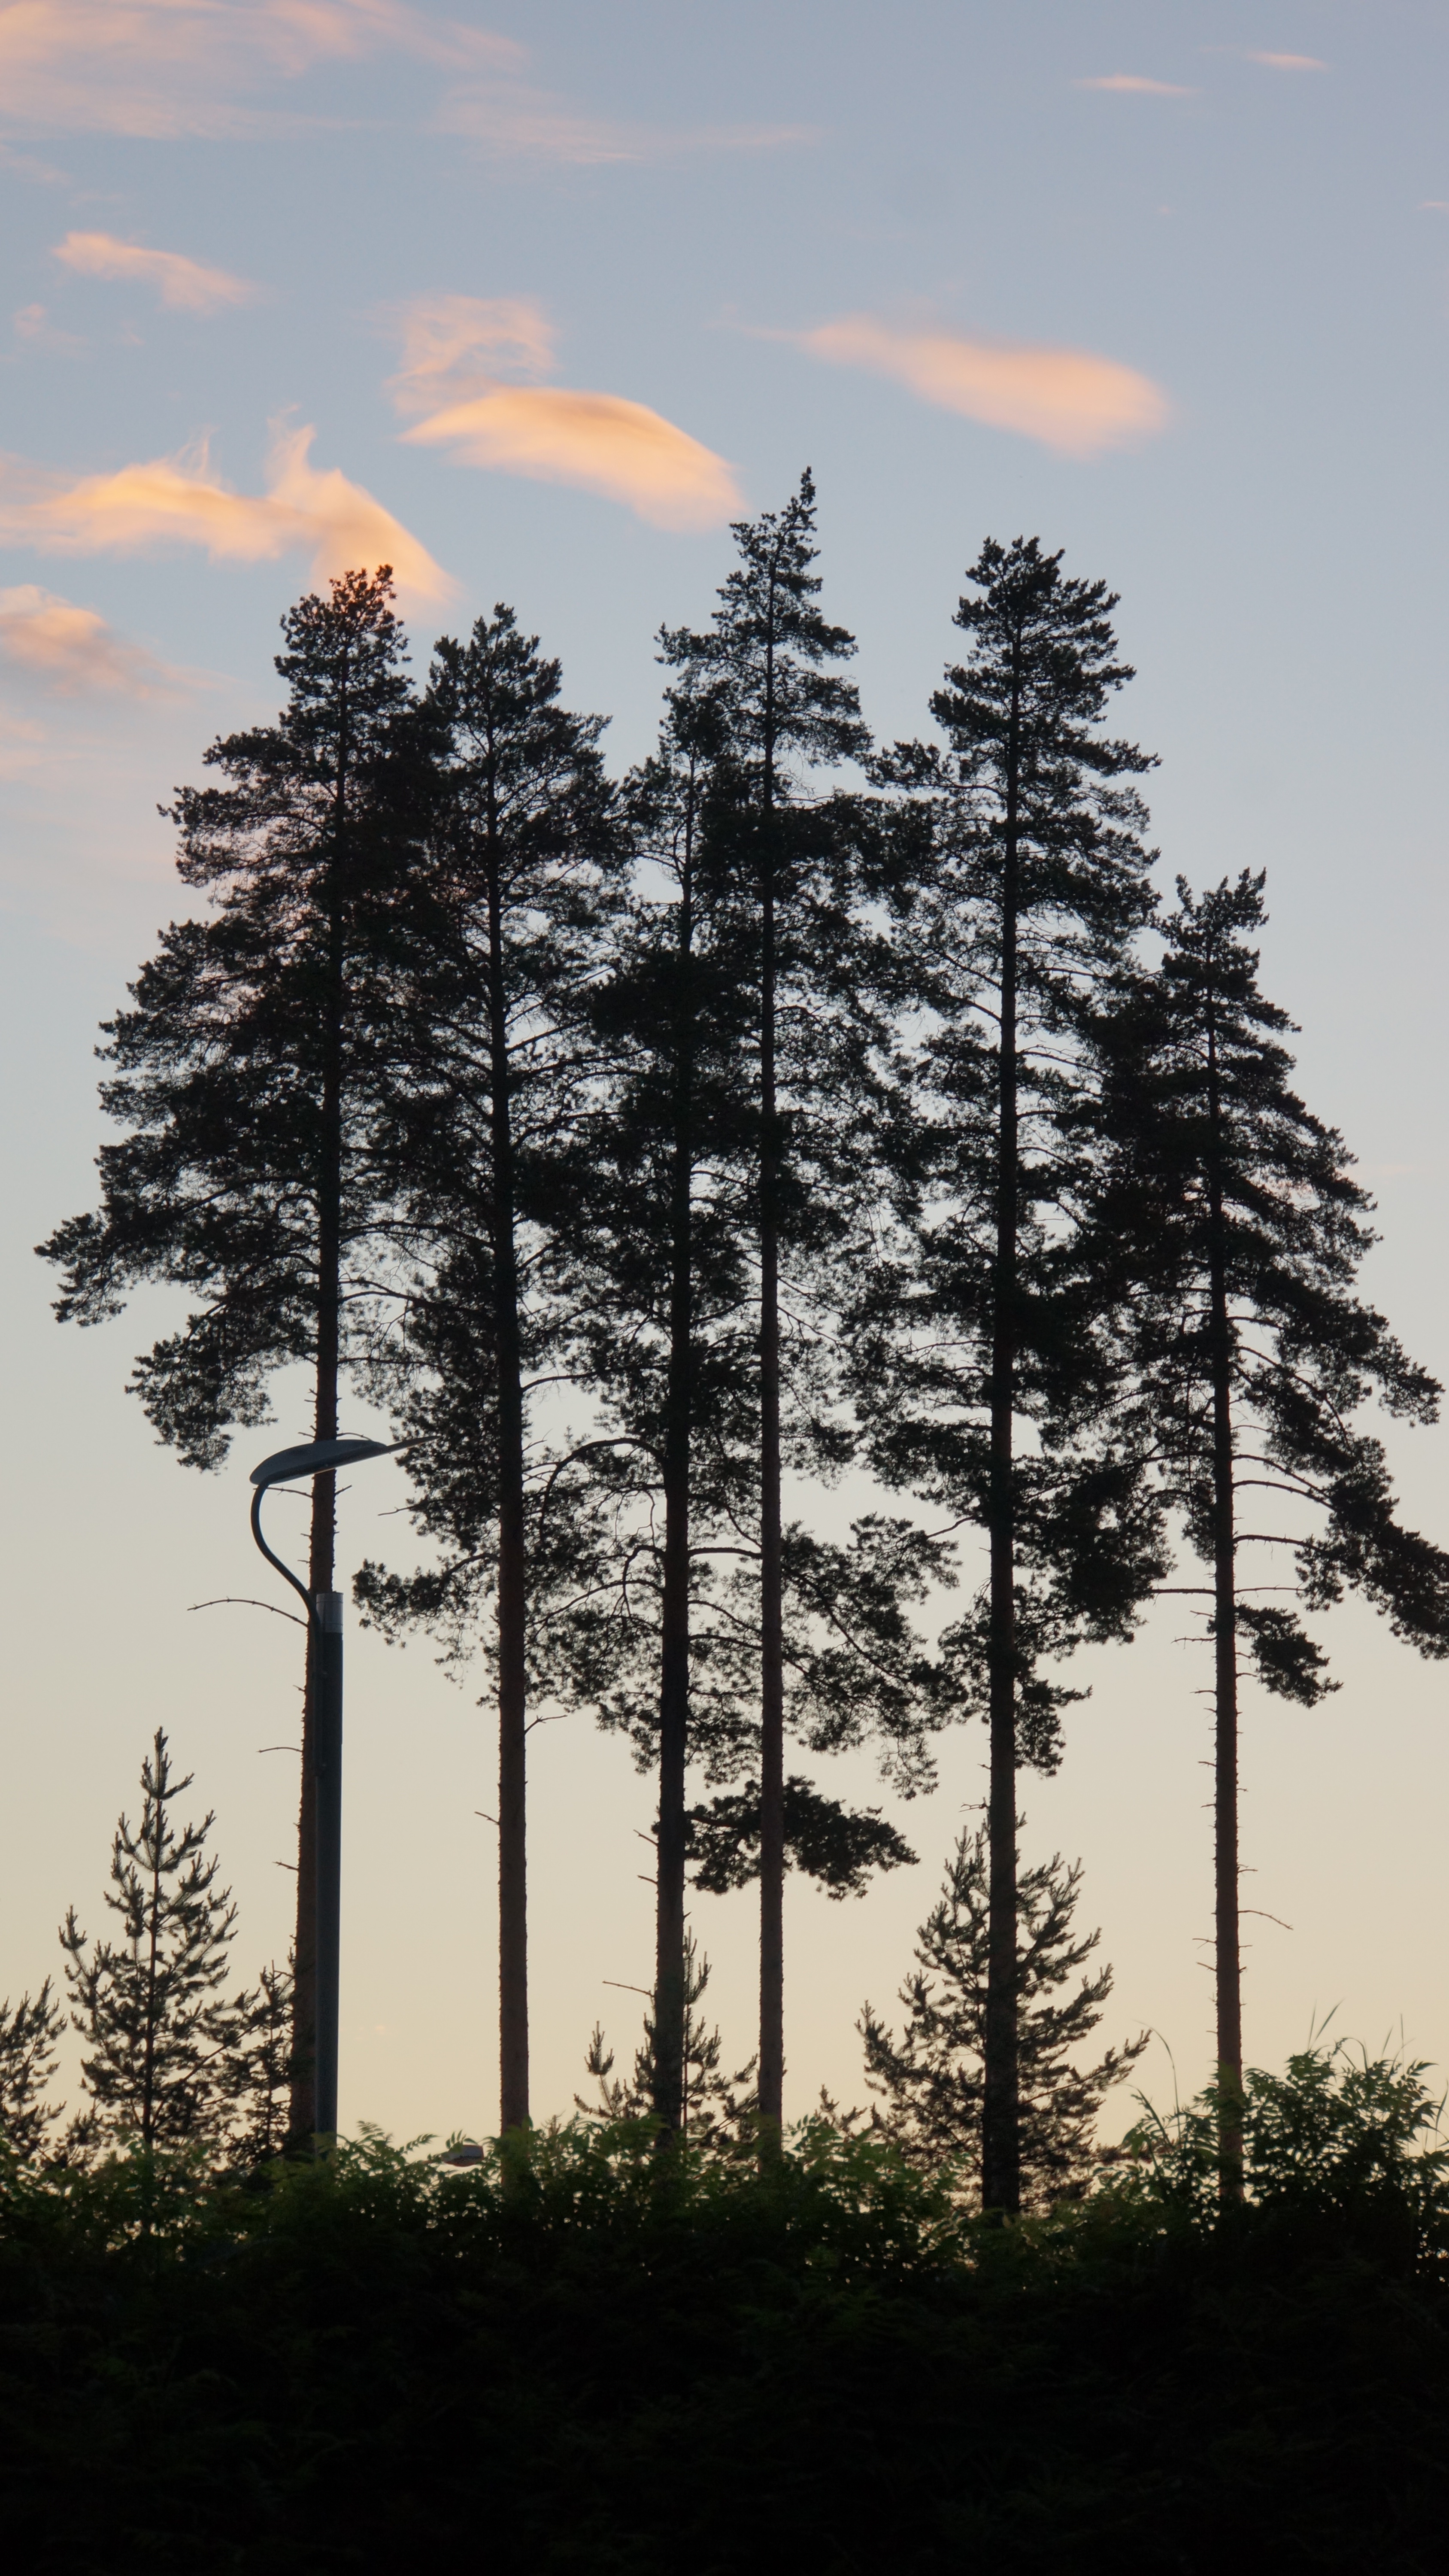
landscape, tree, nature, forest, silhouette, cloud, plant, sky, sunset, morning, dusk, trees, clouds, summer evening, blue for a while, woody plant, land plant, arecales